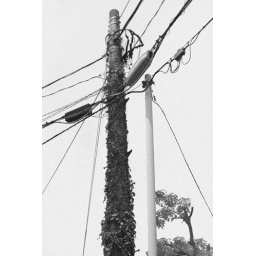
A power pole in white